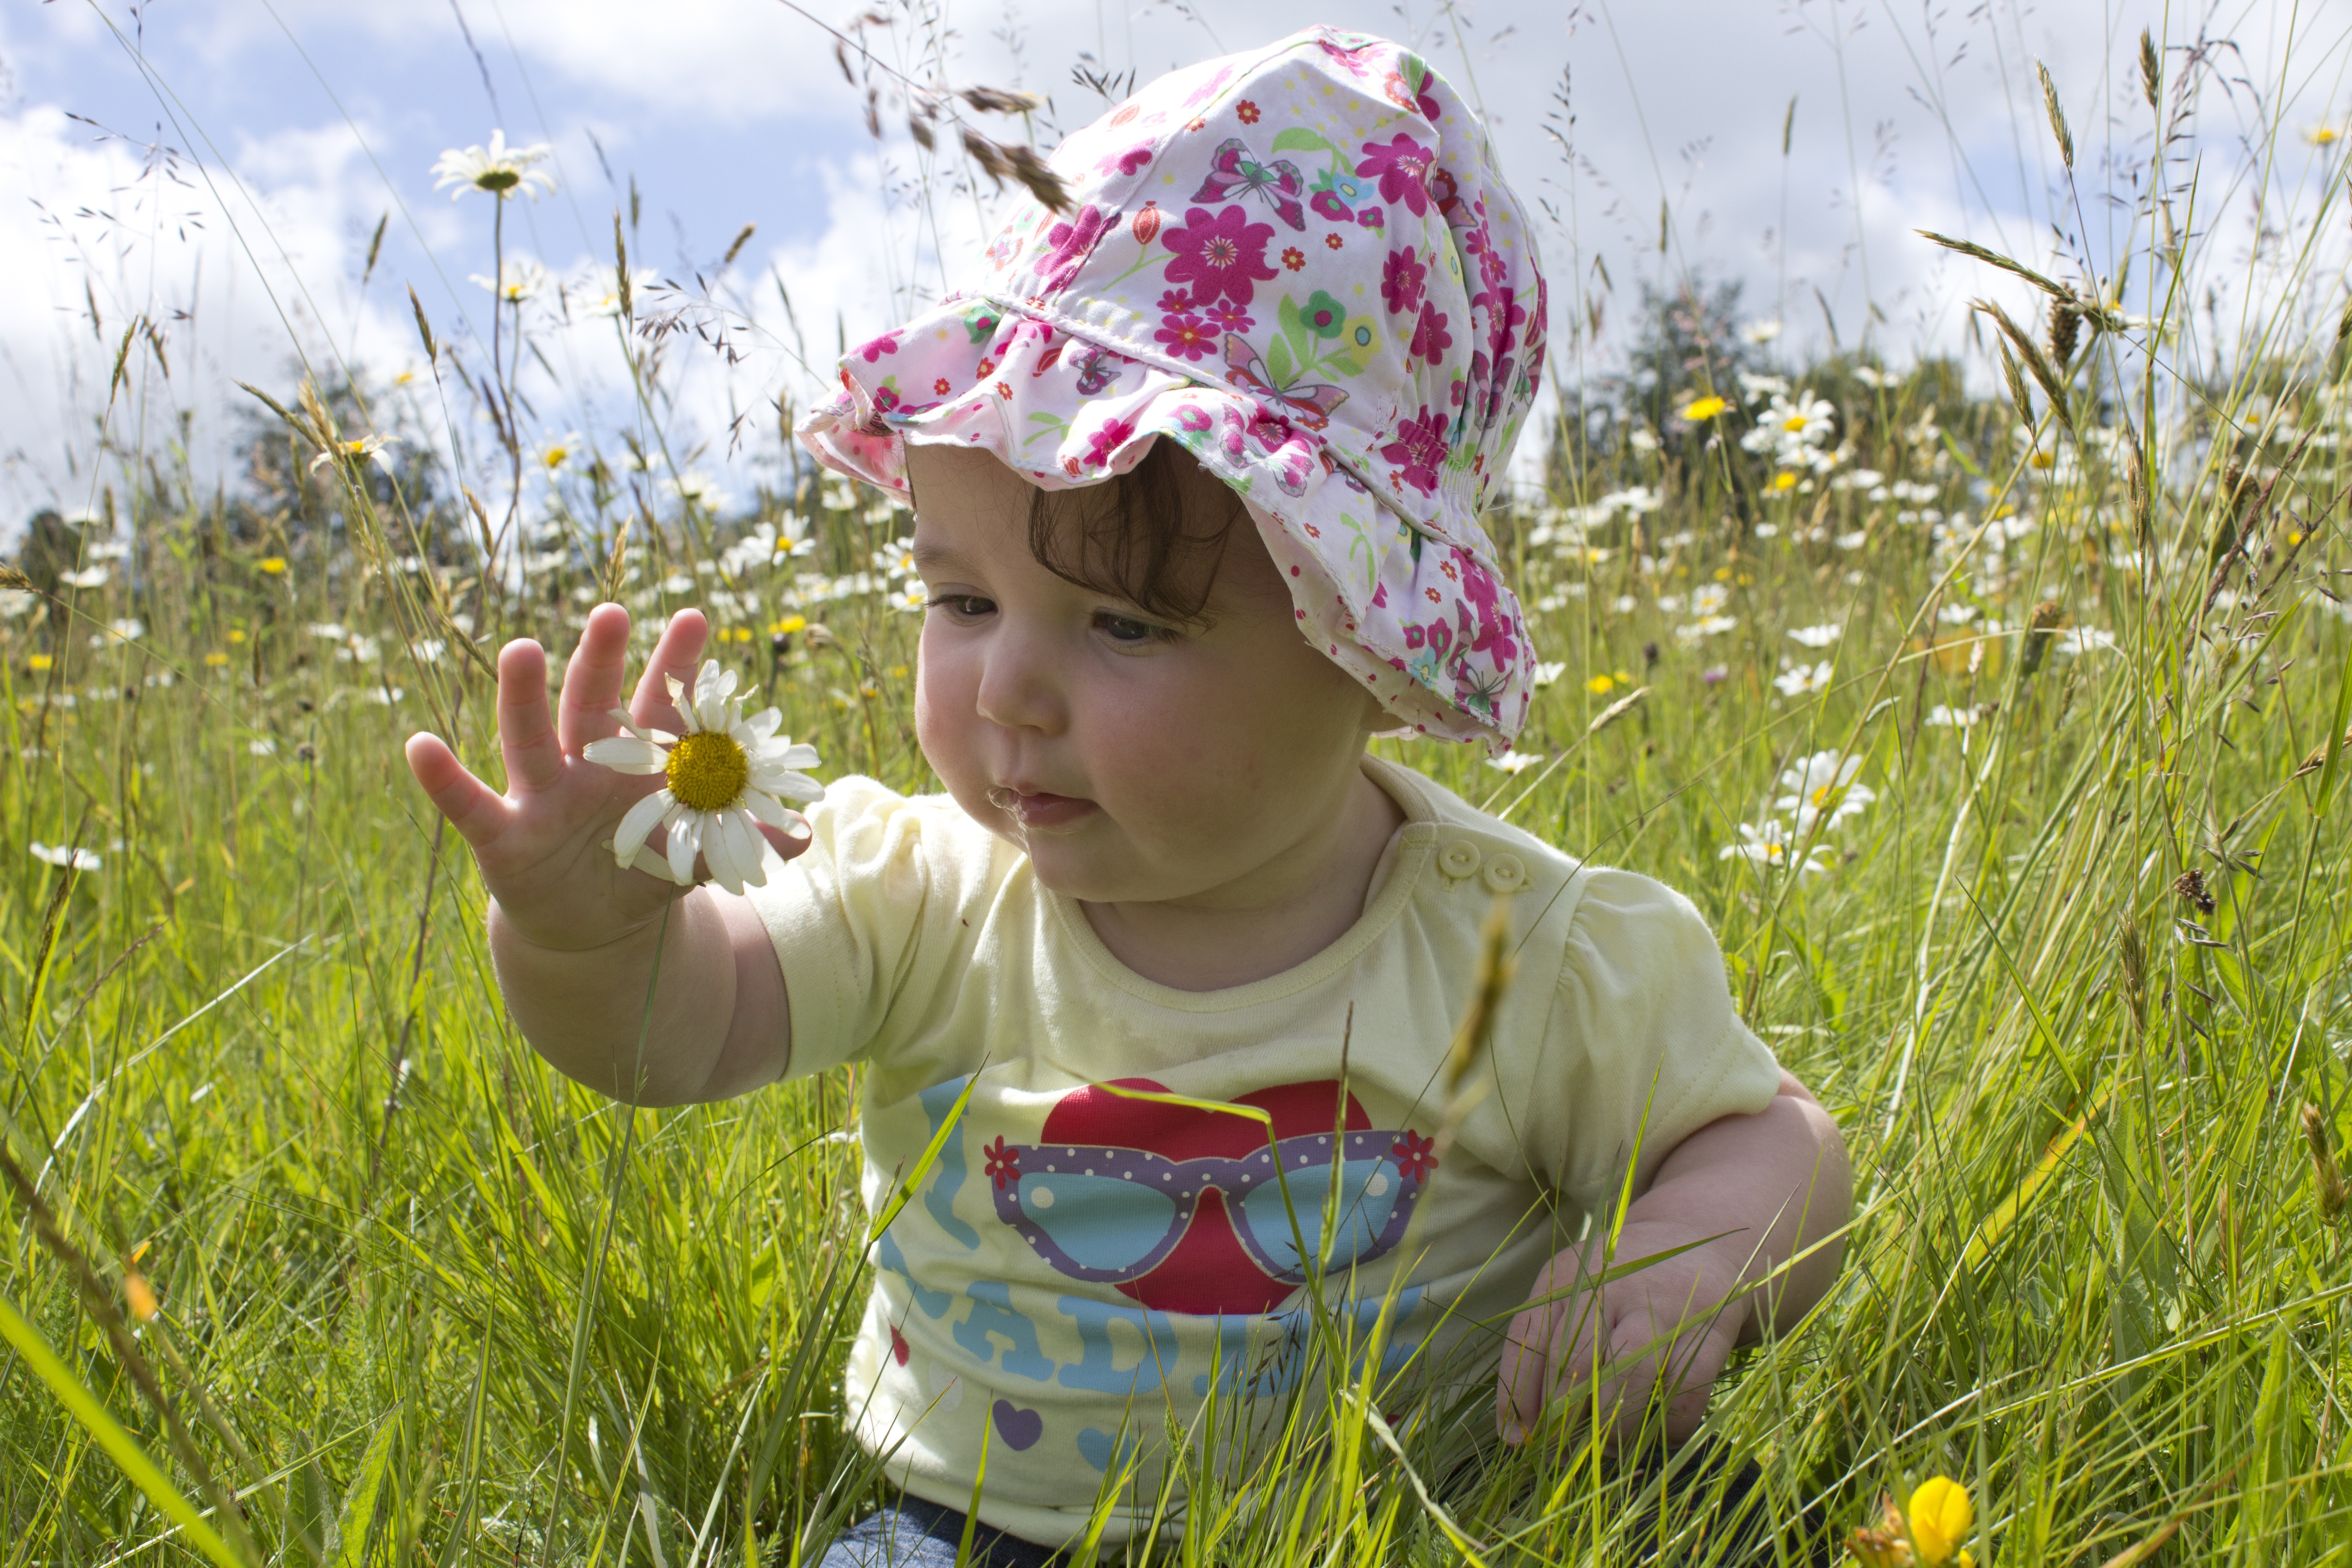
grass, plant, girl, lawn, meadow, flower, kid, cute, daisy, young, spring, autumn, child, agriculture, baby, smiling, smile, flowers, cheerful, happiness, infant, toddler, pretty, adorable, touching, day dream